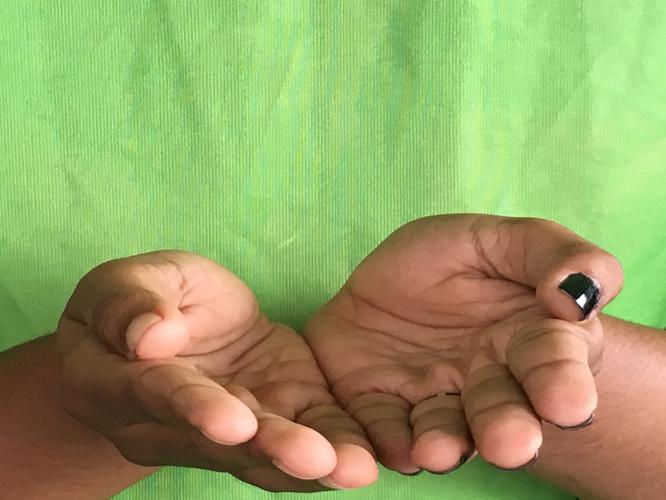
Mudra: Pushpaputa
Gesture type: double_hand